Pykrete

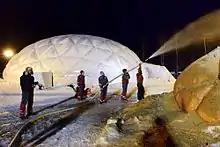
Construction of a pykrete-reinforced ice dome by Eindhoven University of Technology

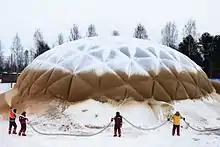
Daytime view of the ice dome

Since World War II, pykrete has remained a scientific curiosity, unexploited by research or construction of any significance. However, new concepts for pykrete crop up occasionally among architects, engineers and futurists, usually regarding its potential for mammoth offshore construction or its improvement by applying super-strong materials such as synthetic composites or Kevlar.